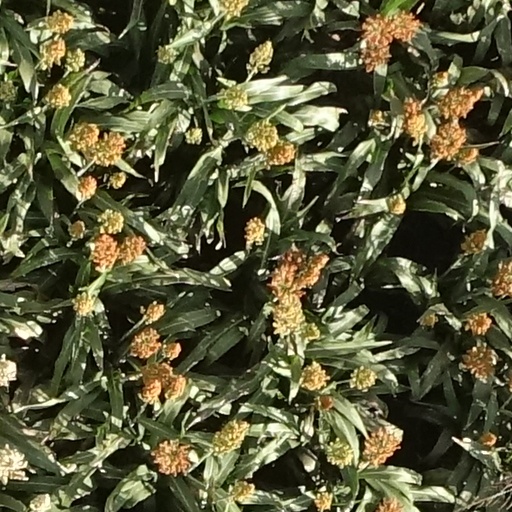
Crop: sorghum